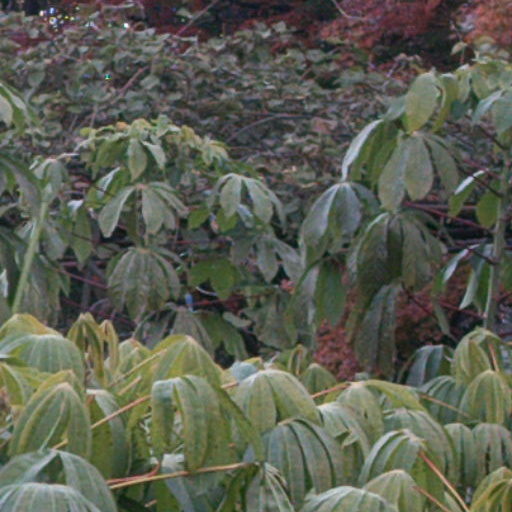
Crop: cassava